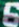
Number: 6